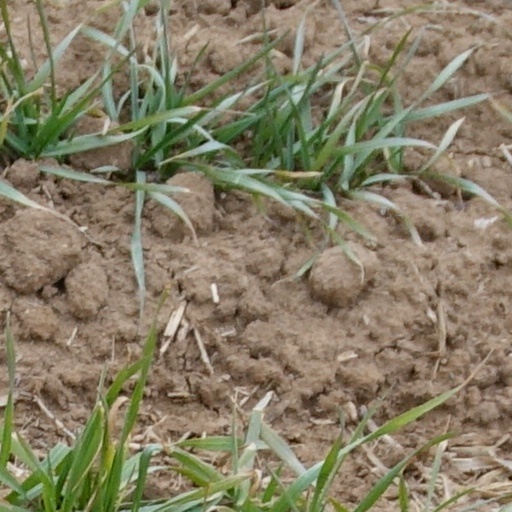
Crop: wheat